Hobet Coal Mine

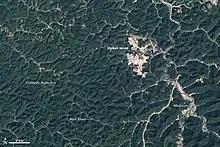
Hobet Coal Mine in September 1984.

Coal mining has been a primary industry of West Virginia since coal was first discovered in Boone County in 1742, by John Peter Salley. The Hobet 21 mine itself was not opened until 1974. The mine was a small, family business under its original owners, Fil Nutter and Granville Lee Linville. It was subsequently sold off four times, to Ashland Oil (1977), Arch Coal (1997), Magnum Coal (2005), and Patriot Coal (2008). Under the ownership of Ashland Oil, a new, more intensive form of mining using a dragline was introduced, which commenced operation in 1983 and doubled production. A highly successful business enterprise, Hobet coal reached its peak value in the early 2010s.